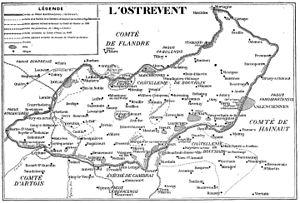
Carte de l'Ostrevent source
L'Ostrevent est un pays traditionnel du nord de la France entre la Flandre française et le Hainaut français. La graphie historique est Ostrevant, mais on trouvait aussi Austrewant et Ostrebant.